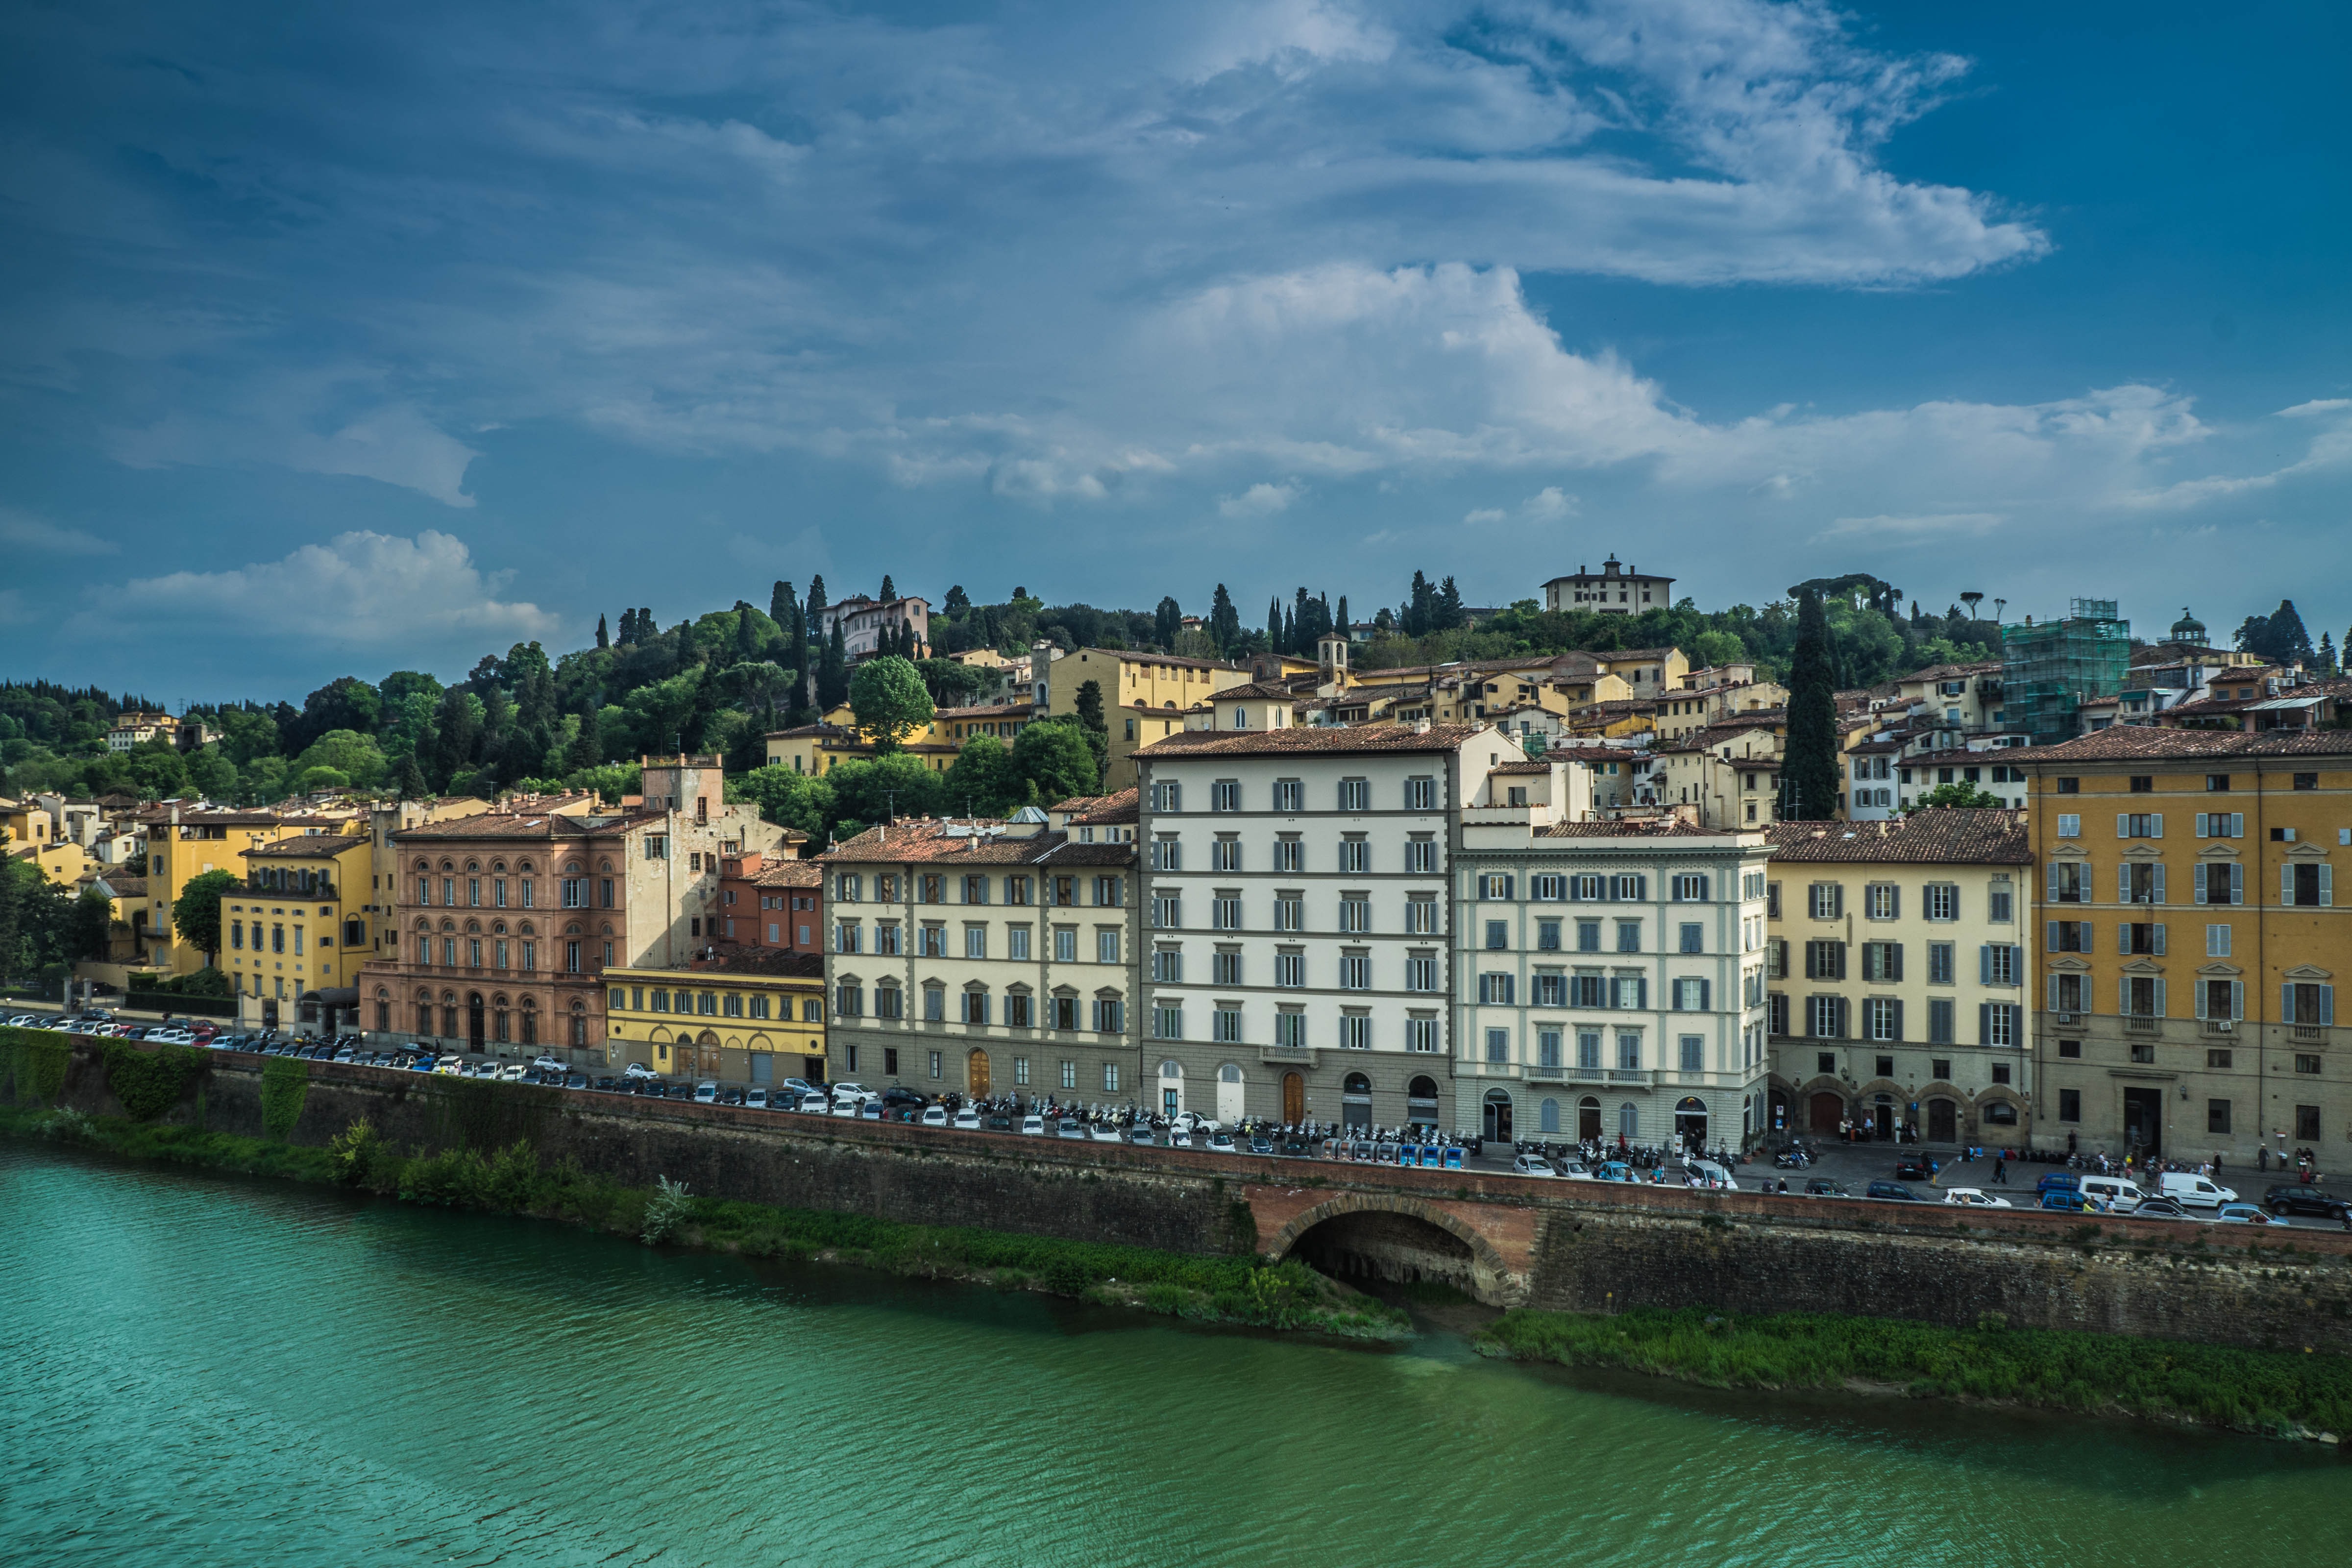
sea, architecture, skyline, town, building, city, river, cityscape, panorama, landmark, italy, historic, waterway, outside, buildings, historical, estate, florence, arno river